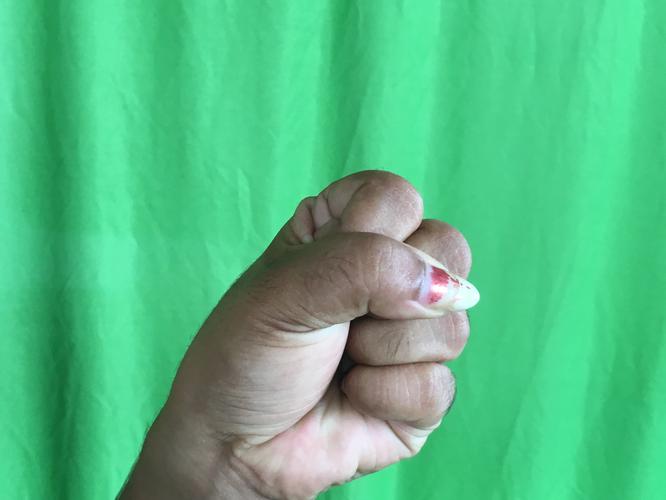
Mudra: Mushti
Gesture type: single_hand